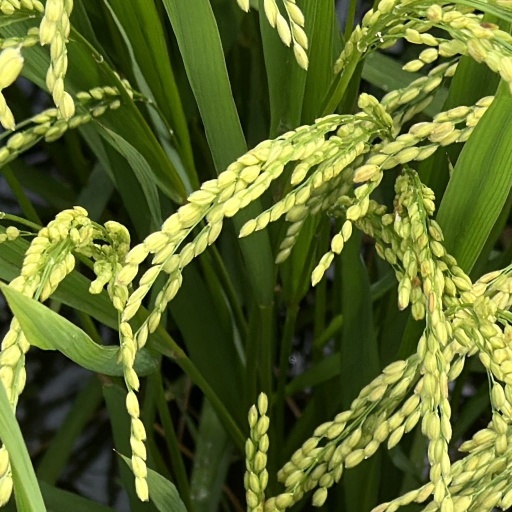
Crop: rice